Appler-Englar House

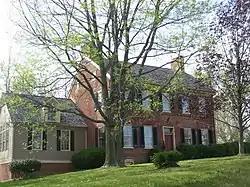

Appler-Englar House is a historic home located at New Windsor, Carroll County, Maryland. It is a two-story, five-by-two-bay brick dwelling constructed about 1790 in the Georgian style.